Bohemia in London

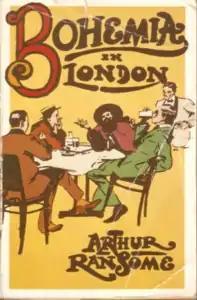
dust jacket

Bohemia in London (1907) was Arthur Ransome's seventh published book, and his first success. The book is about literary and artistic London in the 1900s, and the area of London covered is Chelsea, Soho, and Hampstead. He had moved to London in 1901, and first lived in Chelsea. It was published by Chapman and Hall in late September 1907. An American edition was published by Dodd, Mead of New York in 1907, who also published it in Canada under the imprint of the Musson Book Co of Toronto. A "slightly bawdy" ballad had to be omitted for North America. A second edition was published by his new publisher Stephen Swift Ltd (Charles Granville) in 1912, before Granville absconded. A new edition was published by the Oxford University Press in 1984.